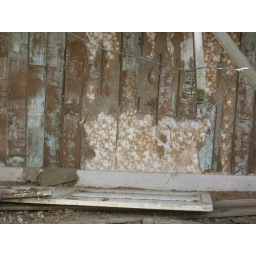
wall paper in oregon retirement home